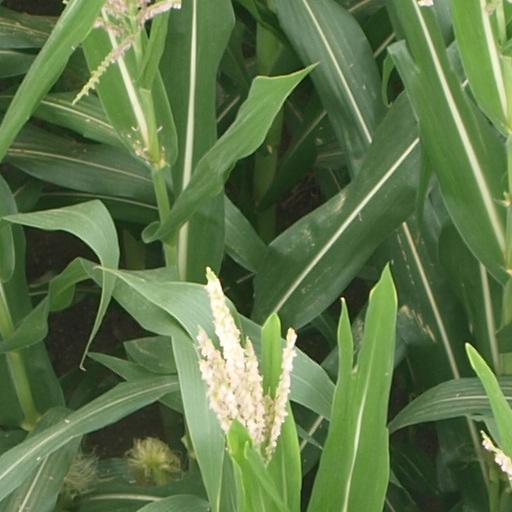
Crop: maize; corn